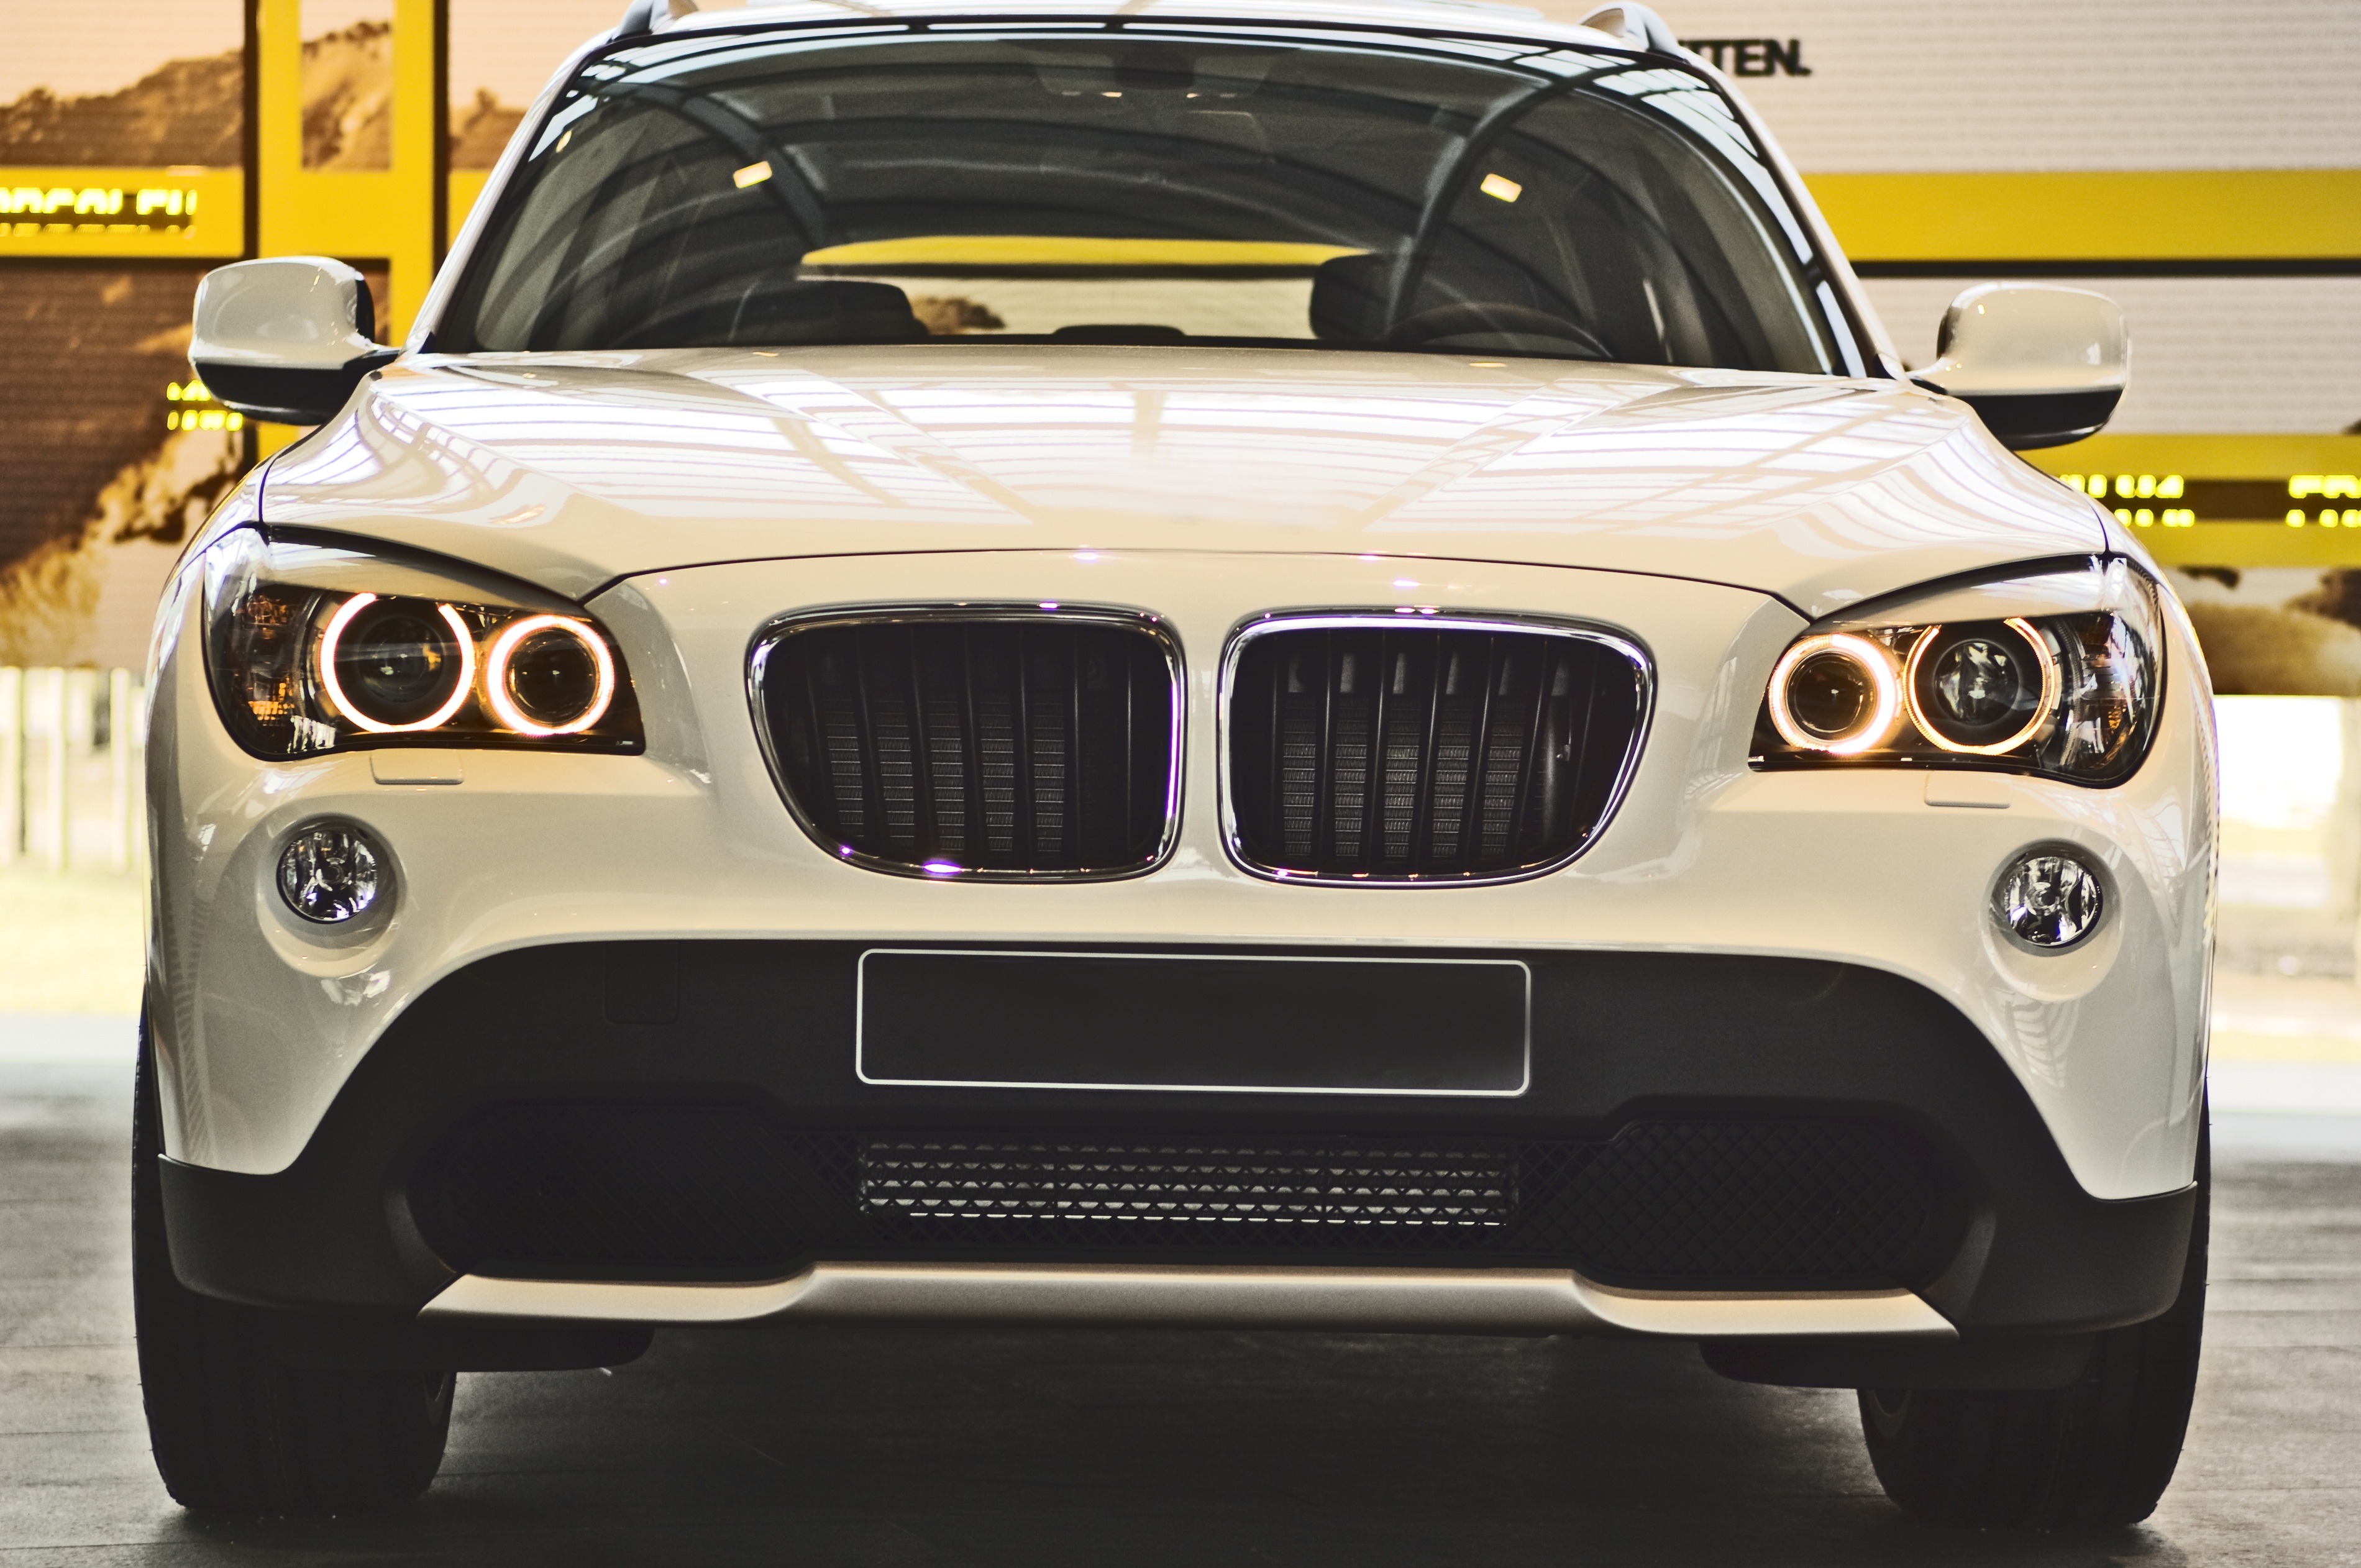
technology, car, transport, vehicle, auto, automotive, bumper, design, suv, new, bmw, pkw, land vehicle, automobile make, automotive exterior, automotive design, luxury vehicle, executive car, compact sport utility vehicle, personal luxury car, crossover suv, bmw x1